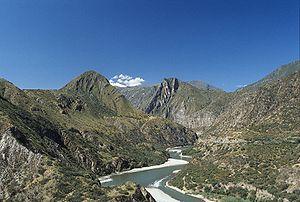
La puna est l’écorégion de la Cordillère des Andes située entre 3 500 et 4 800 mètres d'altitude, raison pour laquelle l'air y est très raréfié. Le climat y est froid, avec des